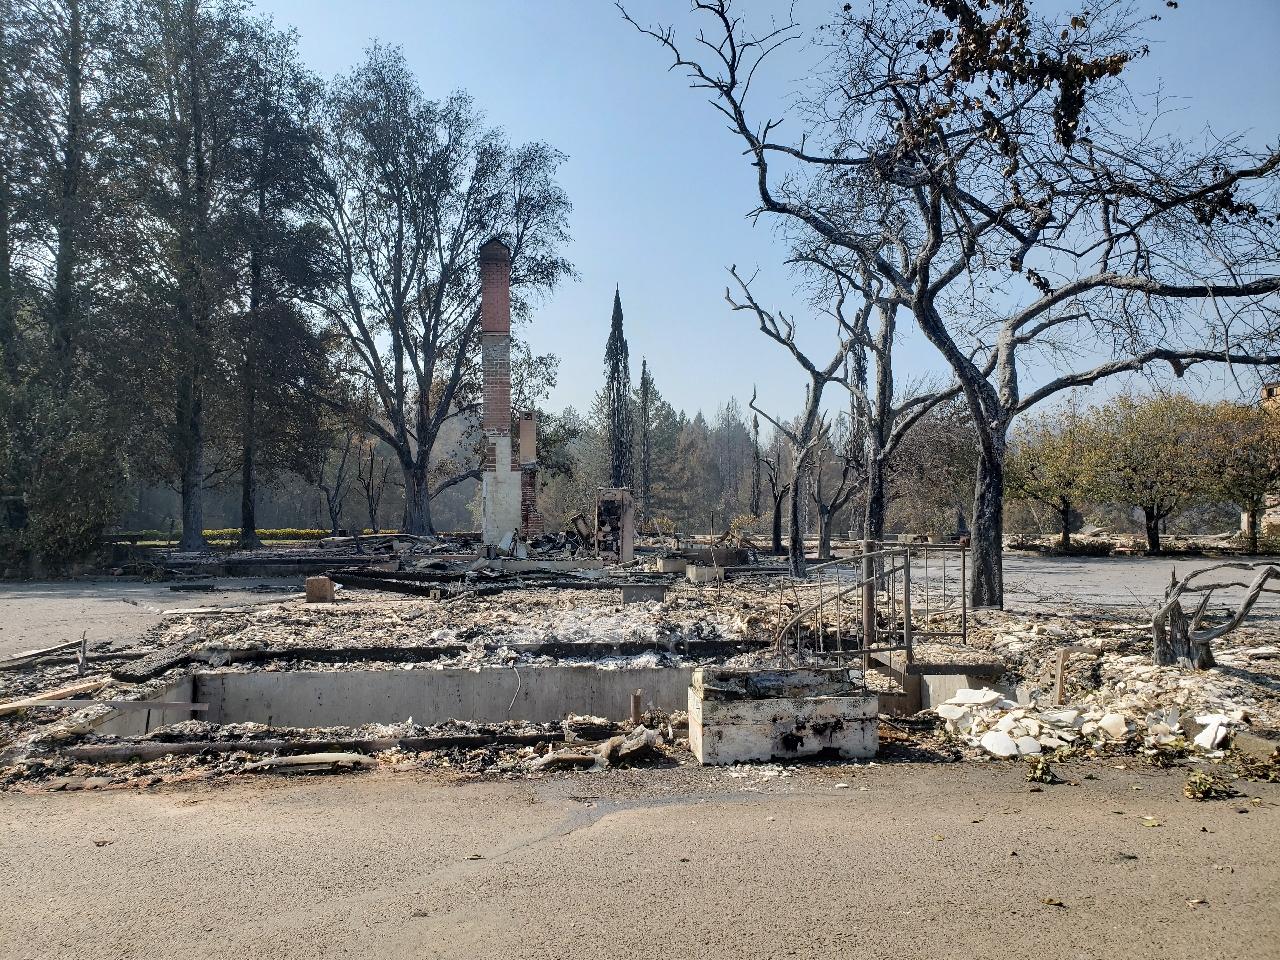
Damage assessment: destroyed